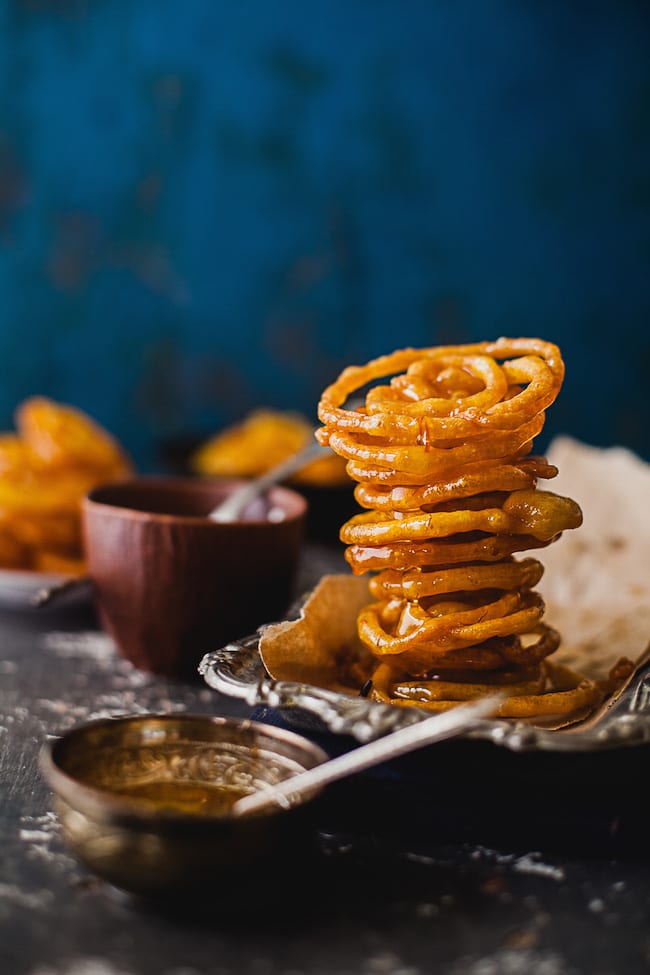
Dish: jalebi